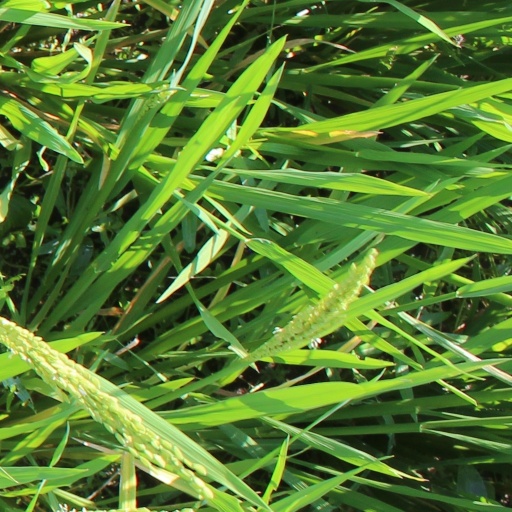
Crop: rice